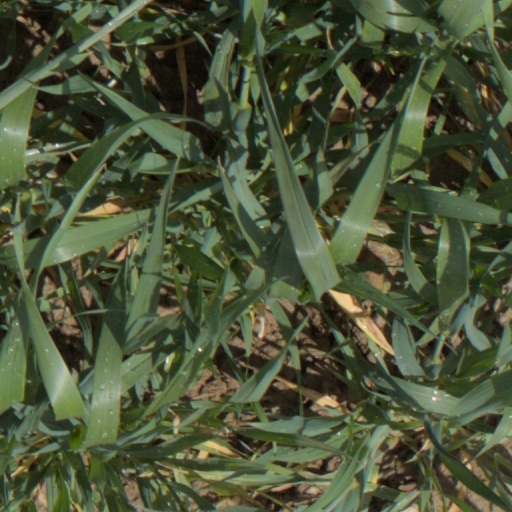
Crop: wheat